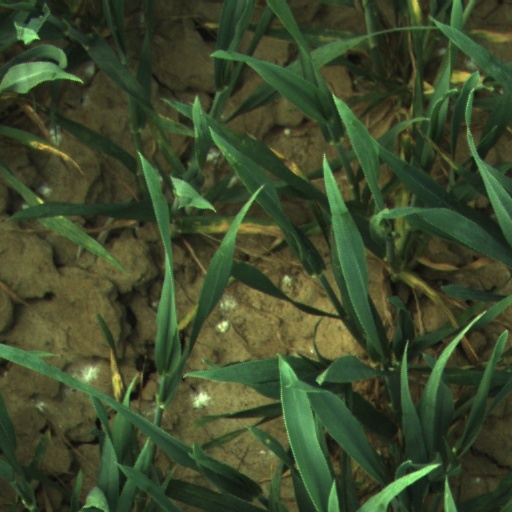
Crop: wheat